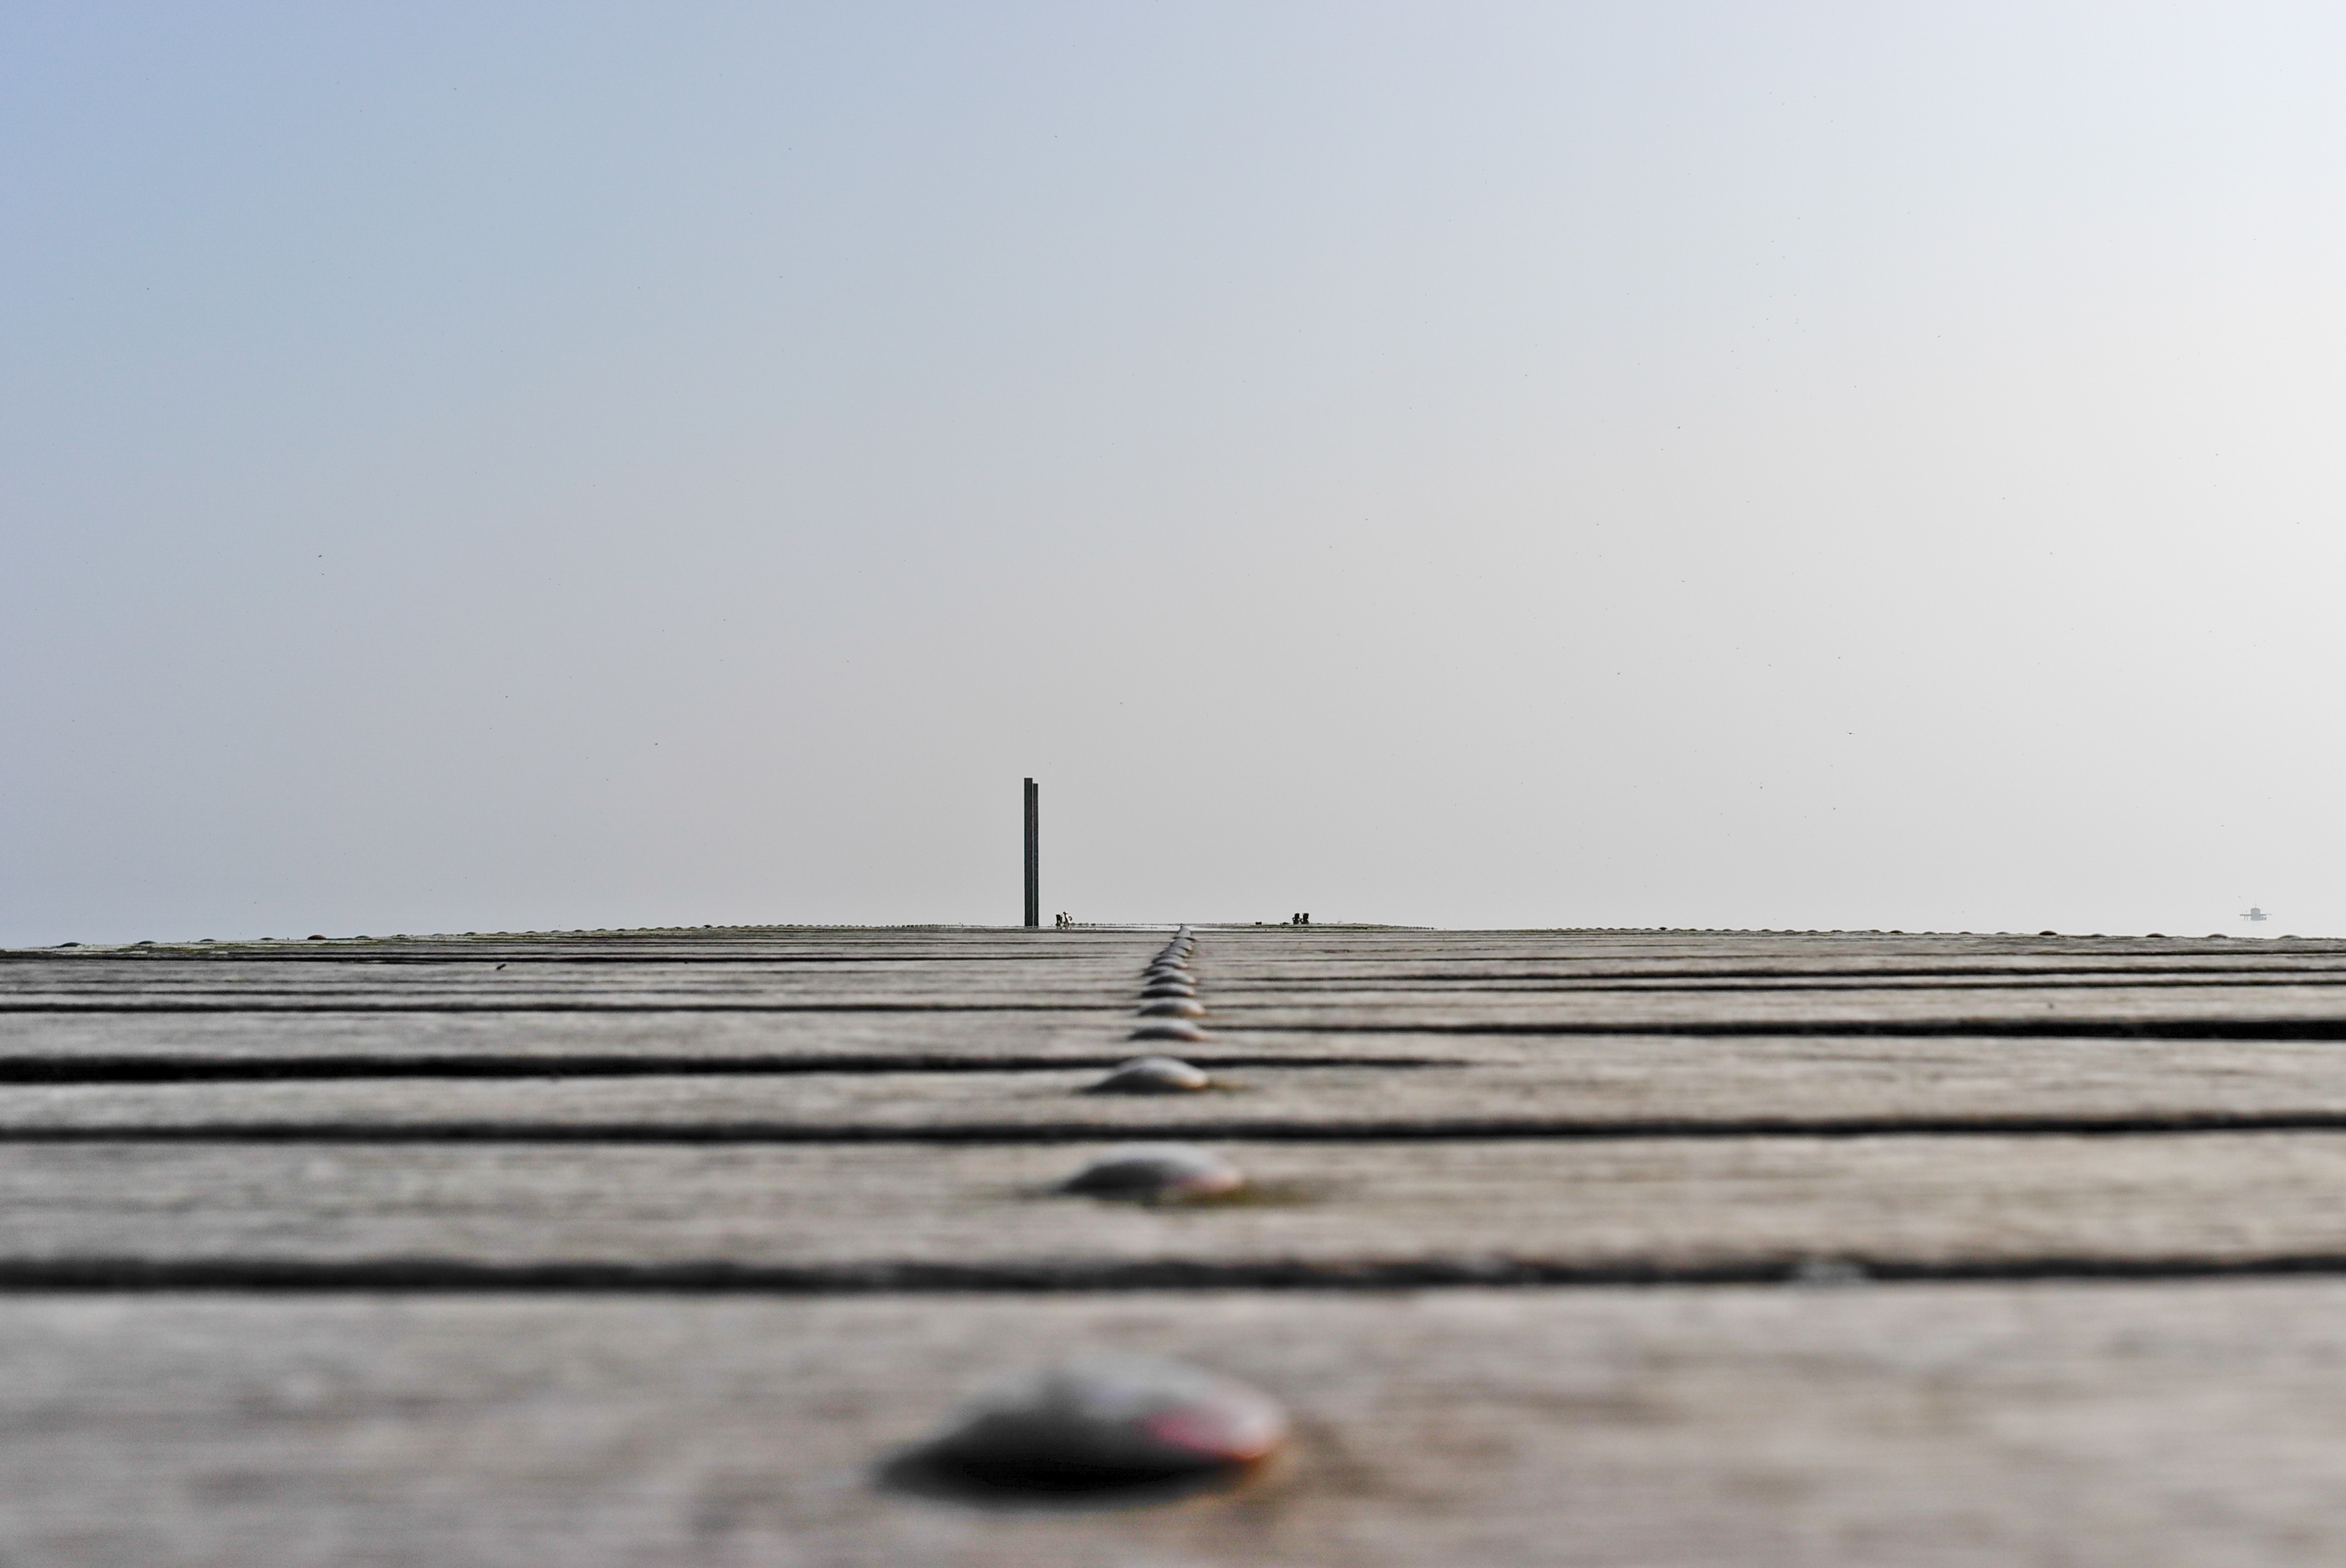
beach, sea, coast, water, sand, ocean, horizon, sky, boardwalk, morning, shore, wave, wind, pier, walkway, tower, body of water, shape, breakwater, mudflat, atmospheric phenomenon